Kilburn White Horse

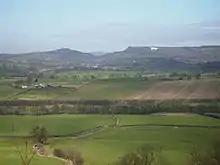
The White Horse from a distance

The cutting of the current Litlington White Horse in East Sussex during 1924, was inspired by the story of the Kilburn horse.